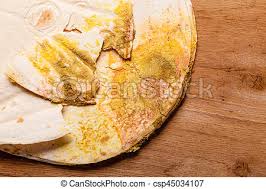
Label: trash